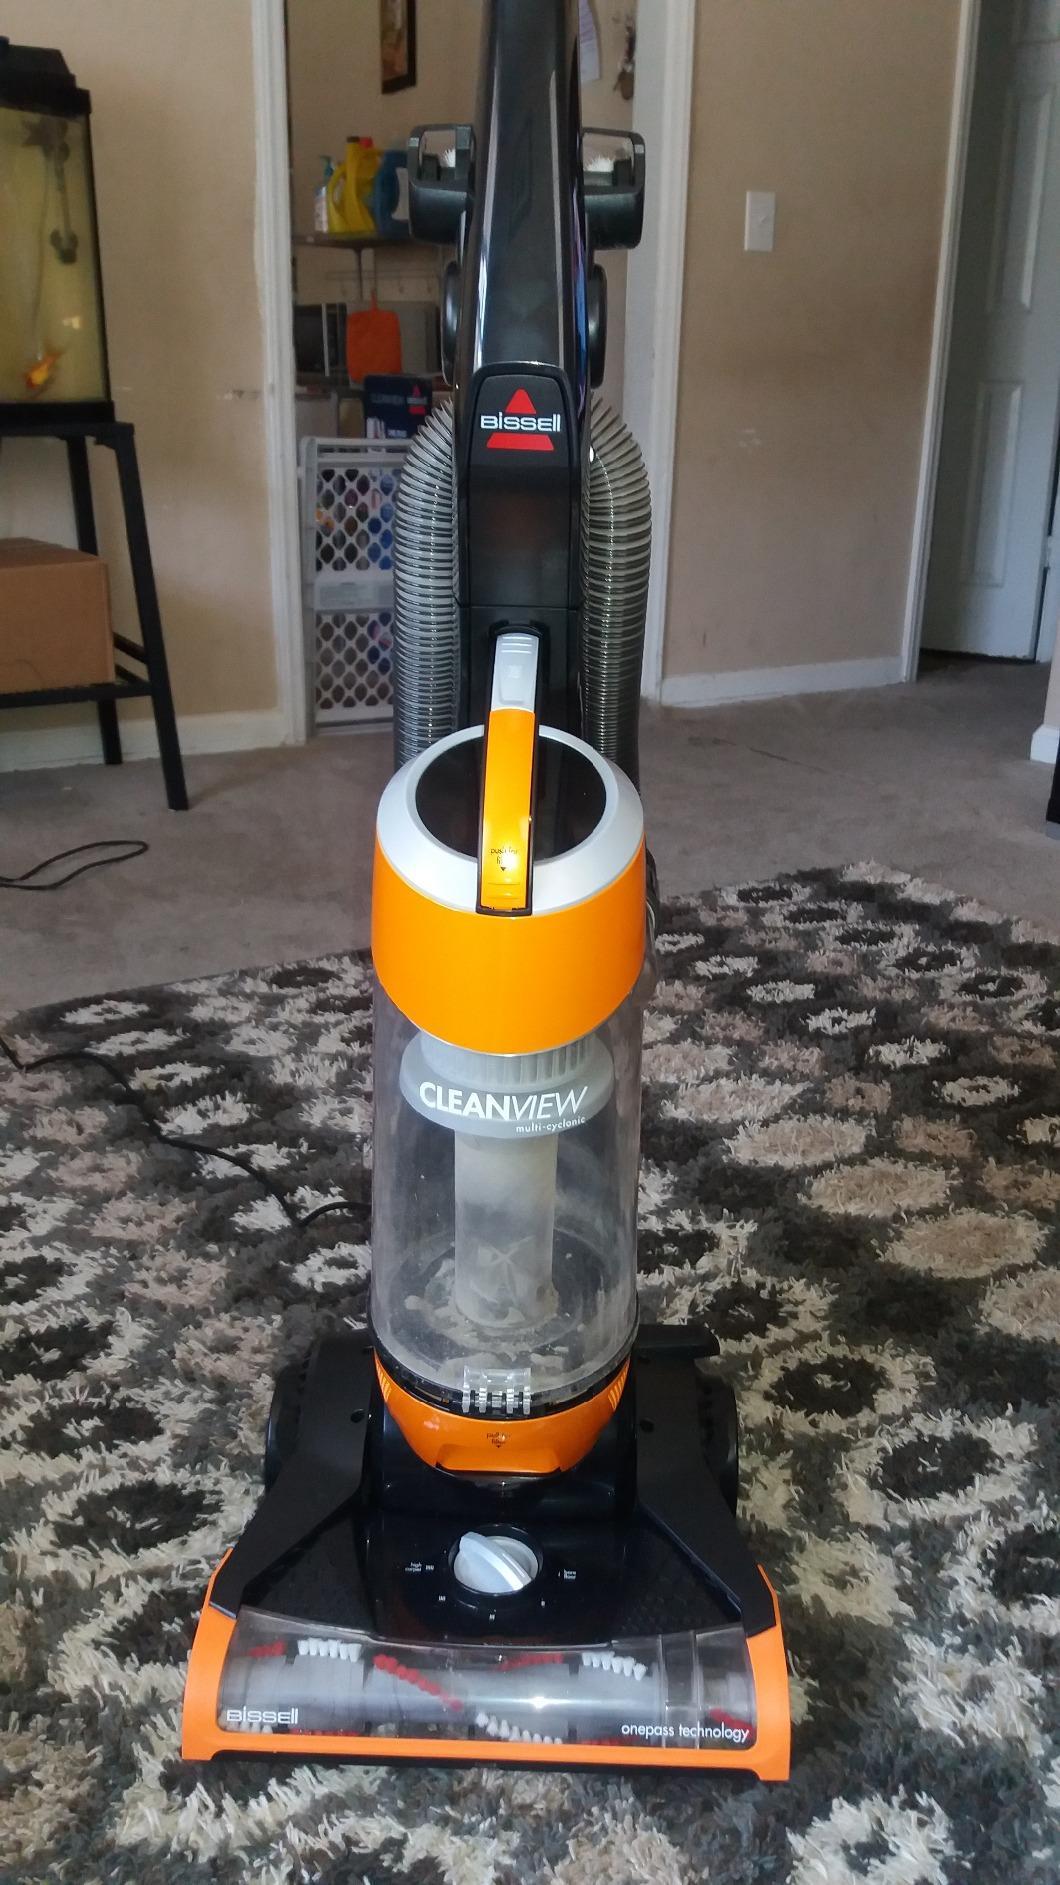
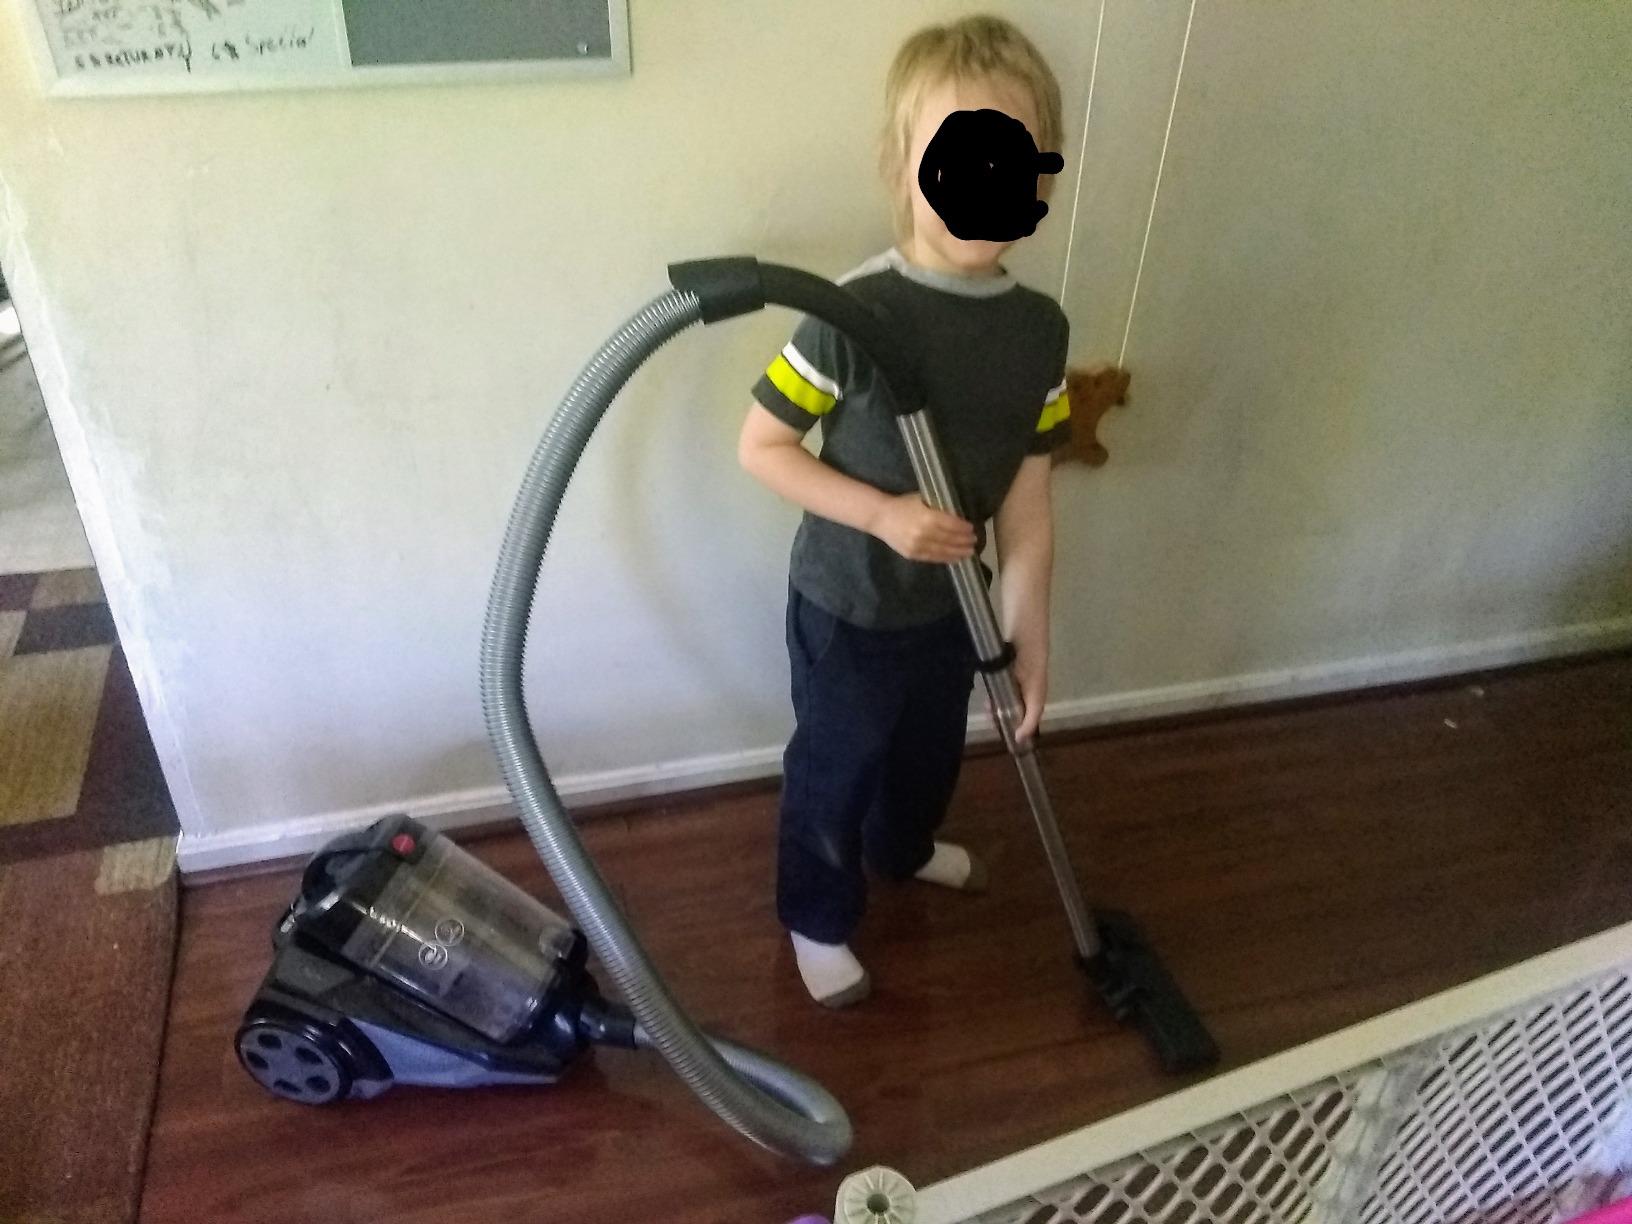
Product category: items_vacuum
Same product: no